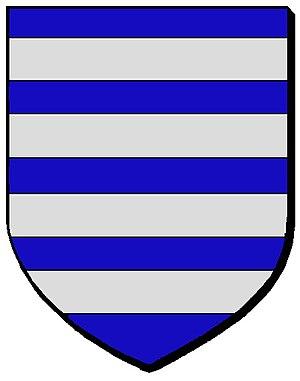
Blason Lalande, d'azur à quatre fasces d'argent
Jean de Lalande ou Jean de la Lande, né vers 1409 et mort en 1491, est un seigneur de Guyenne resté fidèle à l'Angleterre à la fin de la Guerre de Cent Ans, et pourtant nommé maire de Bordeaux en 1460 par Charles VII.